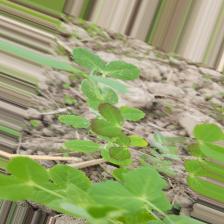
Label: Lentil Rust